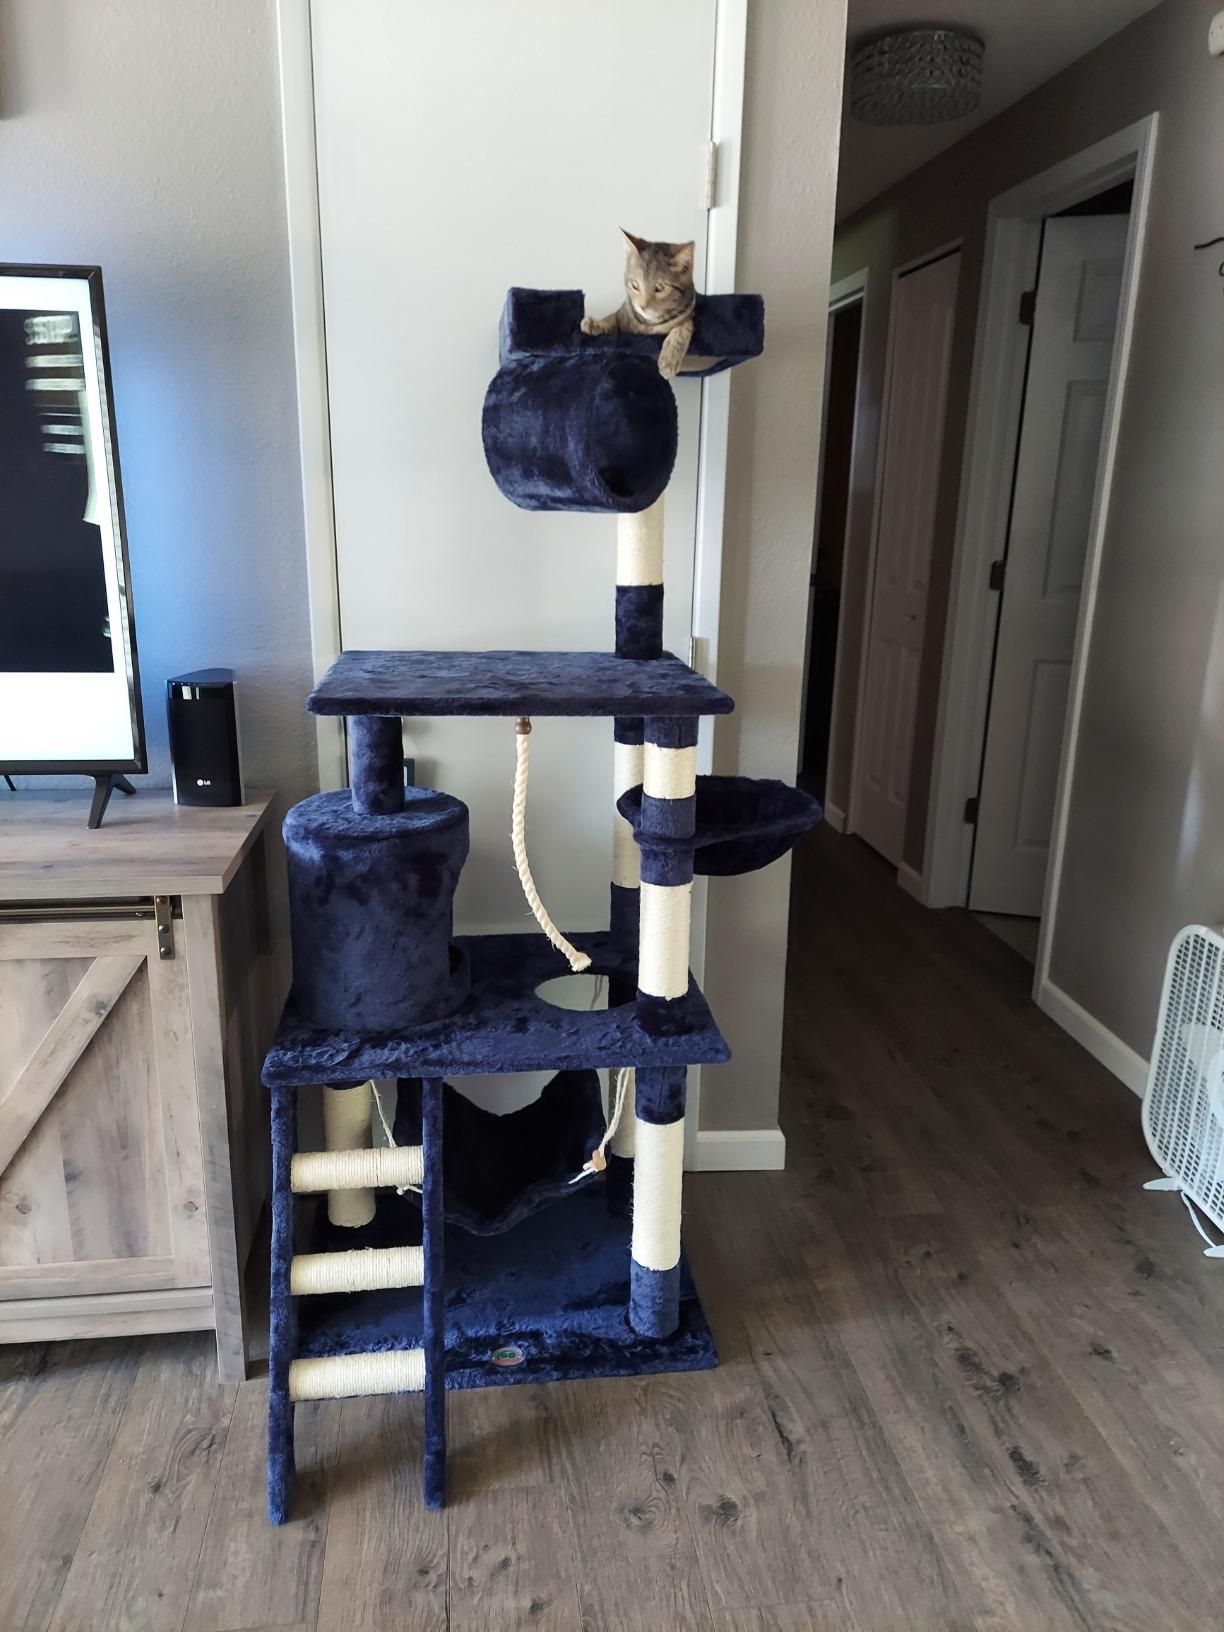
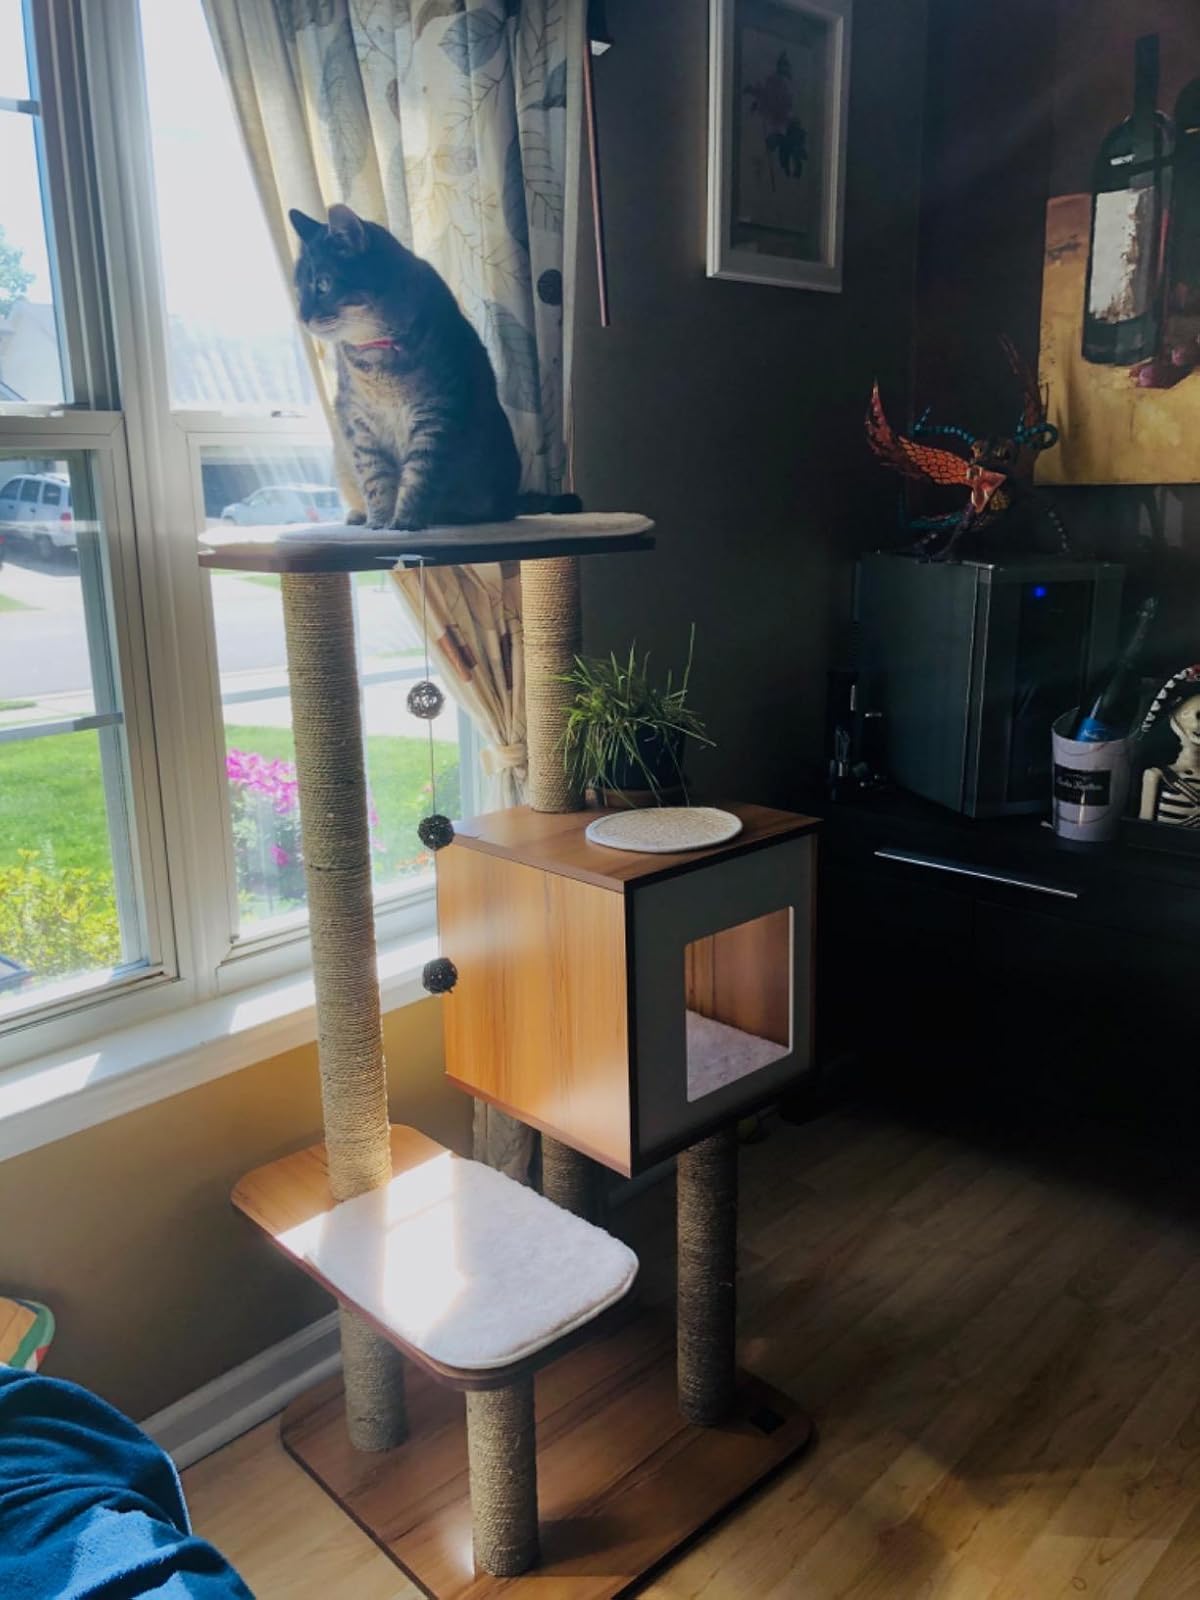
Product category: items_cat tree
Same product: no